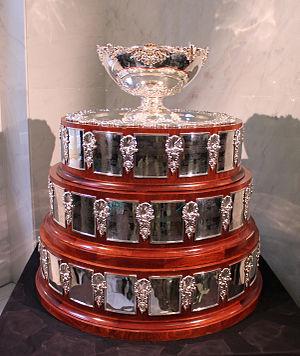
La Coupe Davis est la plus prestigieuse des compétitions internationales annuelles de tennis masculin par équipes. Créée en 1900 par Dwight Davis, elle est gérée par la Fédération internationale de tennis. Initialement appelée International Lawn Tennis Challenge, elle n'oppose d'abord que la Grande-Bretagne et les États-Unis et ne s'ouvre à d'autres nations qu'à partir de 1904. Elle ne prend son nom actuel qu'en 1945 après la mort de son créateur. Depuis 2017, elle est également nommée Coupe du monde de tennis, tout comme la Fed Cup, qui est considérée comme son équivalent féminin. Le caractère collectif de la Coupe Davis tranche avec les autres grands tournois de tennis, sport individuel par excellence malgré l'existence du double.
Un saladier est un récipient de grande taille utilisé pour servir la salade. On peut également l'utiliser, par exemple, pour battre des œufs en neige. Il peut être en terre cuite, faïence, cristal taillé ou, de nos jours, en verre ou en matières plastiques.